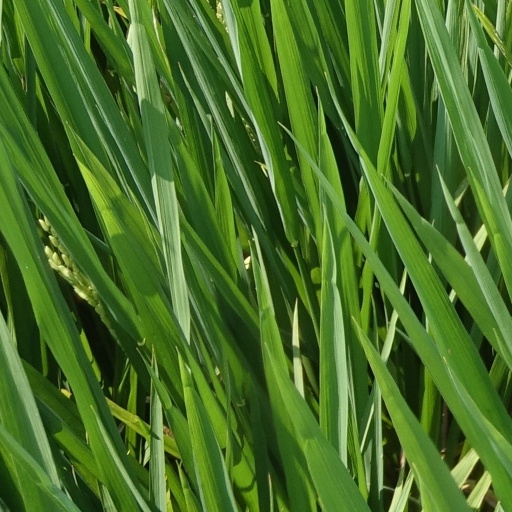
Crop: rice